Villa of Domitian

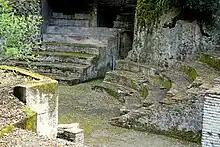
Theatre, Villa of Domitian

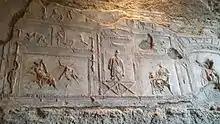
Detail of the stucco reliefs in the theatre

The theatre, although accommodating only 500 spectators, is one of the most significant buildings of the villa, with its exceptional marble decoration (reconstructed in the museum of Villa Barberini) and extraordinary stucco relief panels in the hall of the auditorium, a frieze consisting of thirteen panels depicting themes related to theatre and one of the most important testimonies to the Flavians, like the paintings of Pompeii and Herculaneum. The stucco decorations are in perspective, similar to painting of the fourth style. The theatre steps were crowned with a particularly elaborate and sumptuous columned portico, together with a series of small nymphaea lavishly decorated in marble "opus sectile" floors. The decoration of the pulpit was particularly intricate with large panels of marble "opus sectile". The treads of the steps were slabs of "giallo antico" which was also used for the corbels. Pavonazzo marble from Phrygia was used for the balustrades which were decorated with dolphins and actors wearing masks.